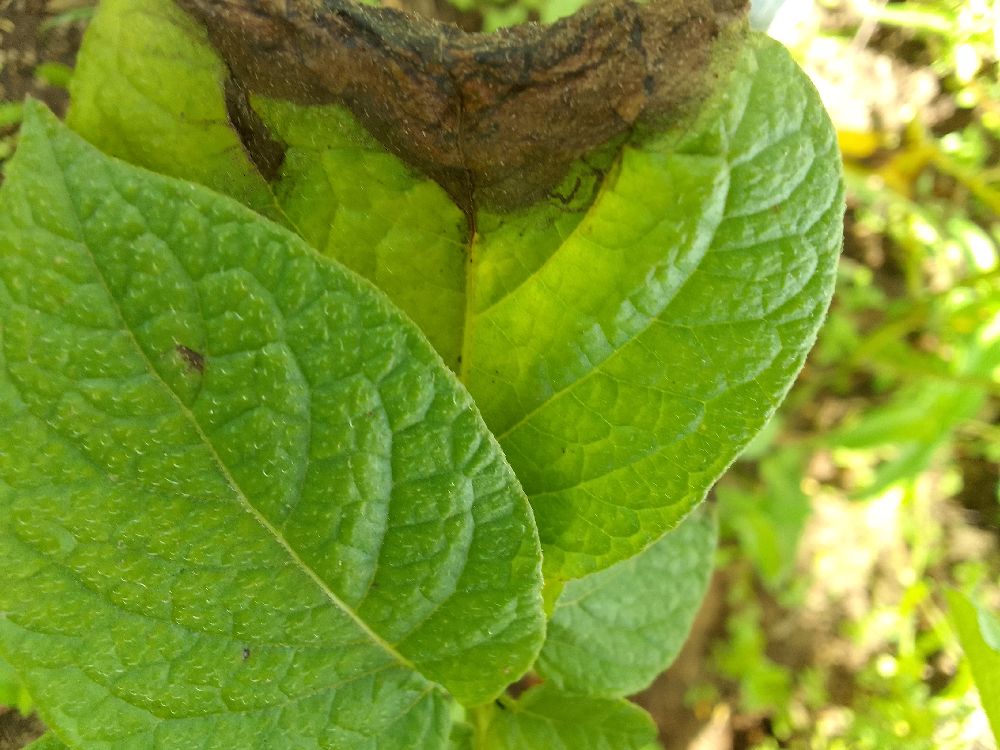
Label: Late blight